Andrzej Barszczyński

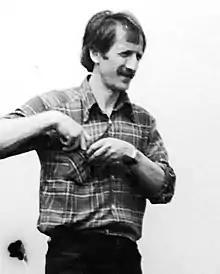
Andrzej Barszczyński, 1982

Andrzej Barszczyński (born 26 March 1941) is a Polish film director, screenwriter and camera operator. He is best known as a co-screenwriter for the cult film "Rejs" (1970).